Mutant World

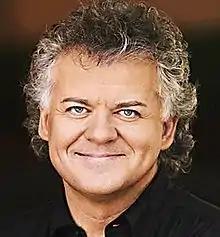
David Winning

"Mutant World" received a theatrical premiere at the Calgary International Film Festival on 28 September 2014, at the Globe Cinema, where it sold out. Eric Volmers describes the event as having a fitting "late-night vibe", with zombies prowling the red carpet and posing with actors. "It seemed three-quarters of the Alberta film industry was on hand."